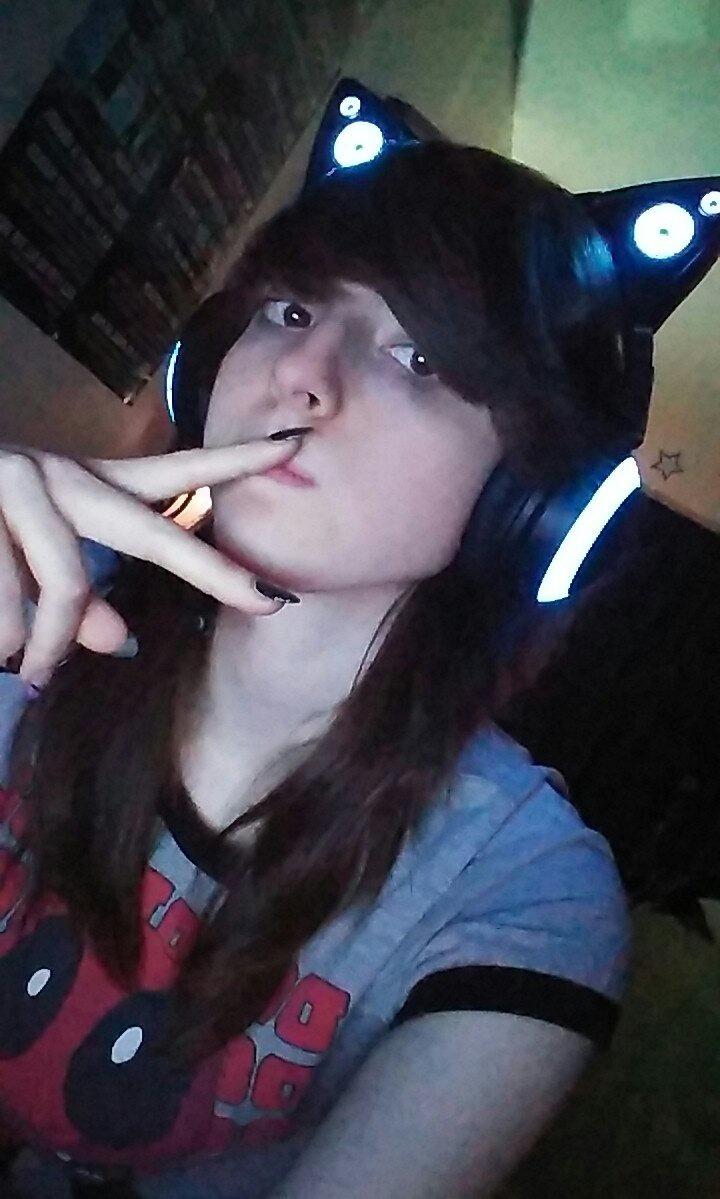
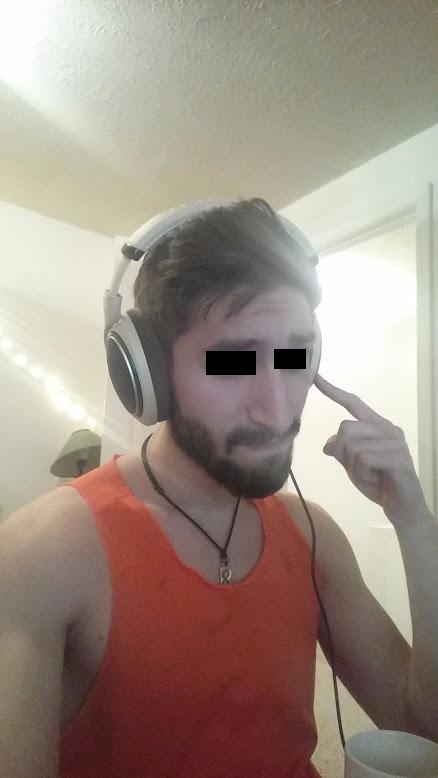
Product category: headphones
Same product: no